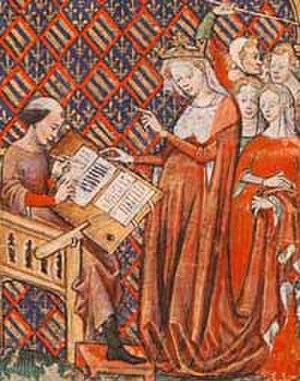
Jeanne de Bourgogne et Jean de Vignay Čeština: Jana Burgundská a Jean de Vignay
La reine de France est l'épouse du roi de France.
Jeanne de Bourgogne, parfois surnommée Jeanne la Boiteuse, devient, par son mariage avec le futur roi Philippe VI de Valois, reine de France de 1328 à 1349. Elle est aussi la mère du roi Jean II le Bon.